Vermont

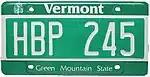
Vermont's license plate

Some of the largest ski areas in New England are located in Vermont. Skiers and snowboarders visit Burke Mountain Ski Area, Bolton Valley, Smugglers' Notch, Killington Ski Resort, Mad River Glen, Stowe Mountain Resort, Cochrans Ski Area, Sugarbush, Stratton, Jay Peak, Okemo, Saskadena Six, Mount Snow, Bromley, Brattleboro Ski Hill, and Magic Mountain Ski Area. Summer visitors tour resort towns like Stowe, Manchester, Quechee, Wilmington, Woodstock, Mount Snow, and. The effects of global warming have been predicted to shorten the length of the ski season across Vermont, which would continue the contraction and consolidation of the ski industry in Vermont and threaten individual ski businesses and communities that rely on ski tourism.